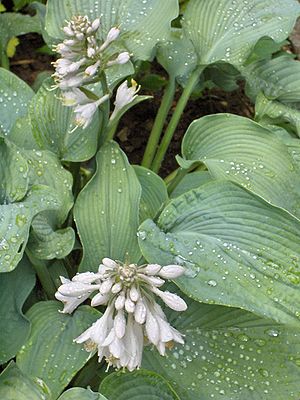
Hosta
Hosta-sorten 'Bressingham Blue'.
Hosta-sorten 'Bressingham Blue'.
Hosta eller Funkie er en planteslægt med mere end 30 arter, der er udbredt i Østasien med tyngdepunktet i Japan. Det er stauder, som danner kraftige rodstokke eller jordstængler. De grundstillede blade danner tætte rosetter, som består af lancetformede eller ovale blade med buede strenge og hel rand. Blomstringen foregår sidst på sommeren, hvor man ser serlige skud med endestillede toppe af hvide eller violette, klokkeformede blomster. Her omtales kun de arter og hybrider, som bliver dyrket i Danmark.